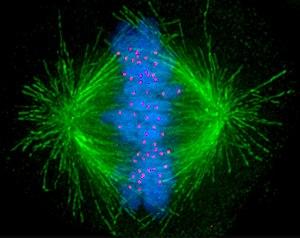
La prométaphase est la phase qui se déroule après la prophase et avant la métaphase, de la mitose et de la méiose des cellules eucaryotes. De plus, elle ne se produit pas chez toutes les cellules eucaryotes.
Le kinétochore est un assemblage supramoléculaire de protéines au niveau des régions centromériques des chromosomes mitotiques. Il existe deux kinétochores par centromère pouvant chez les mammifères interagir avec 20 à 40 microtubules.